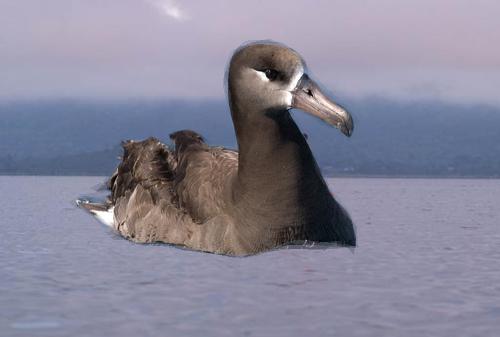
Bird species: Black_footed_Albatross
Bird type: waterbird
Background: water